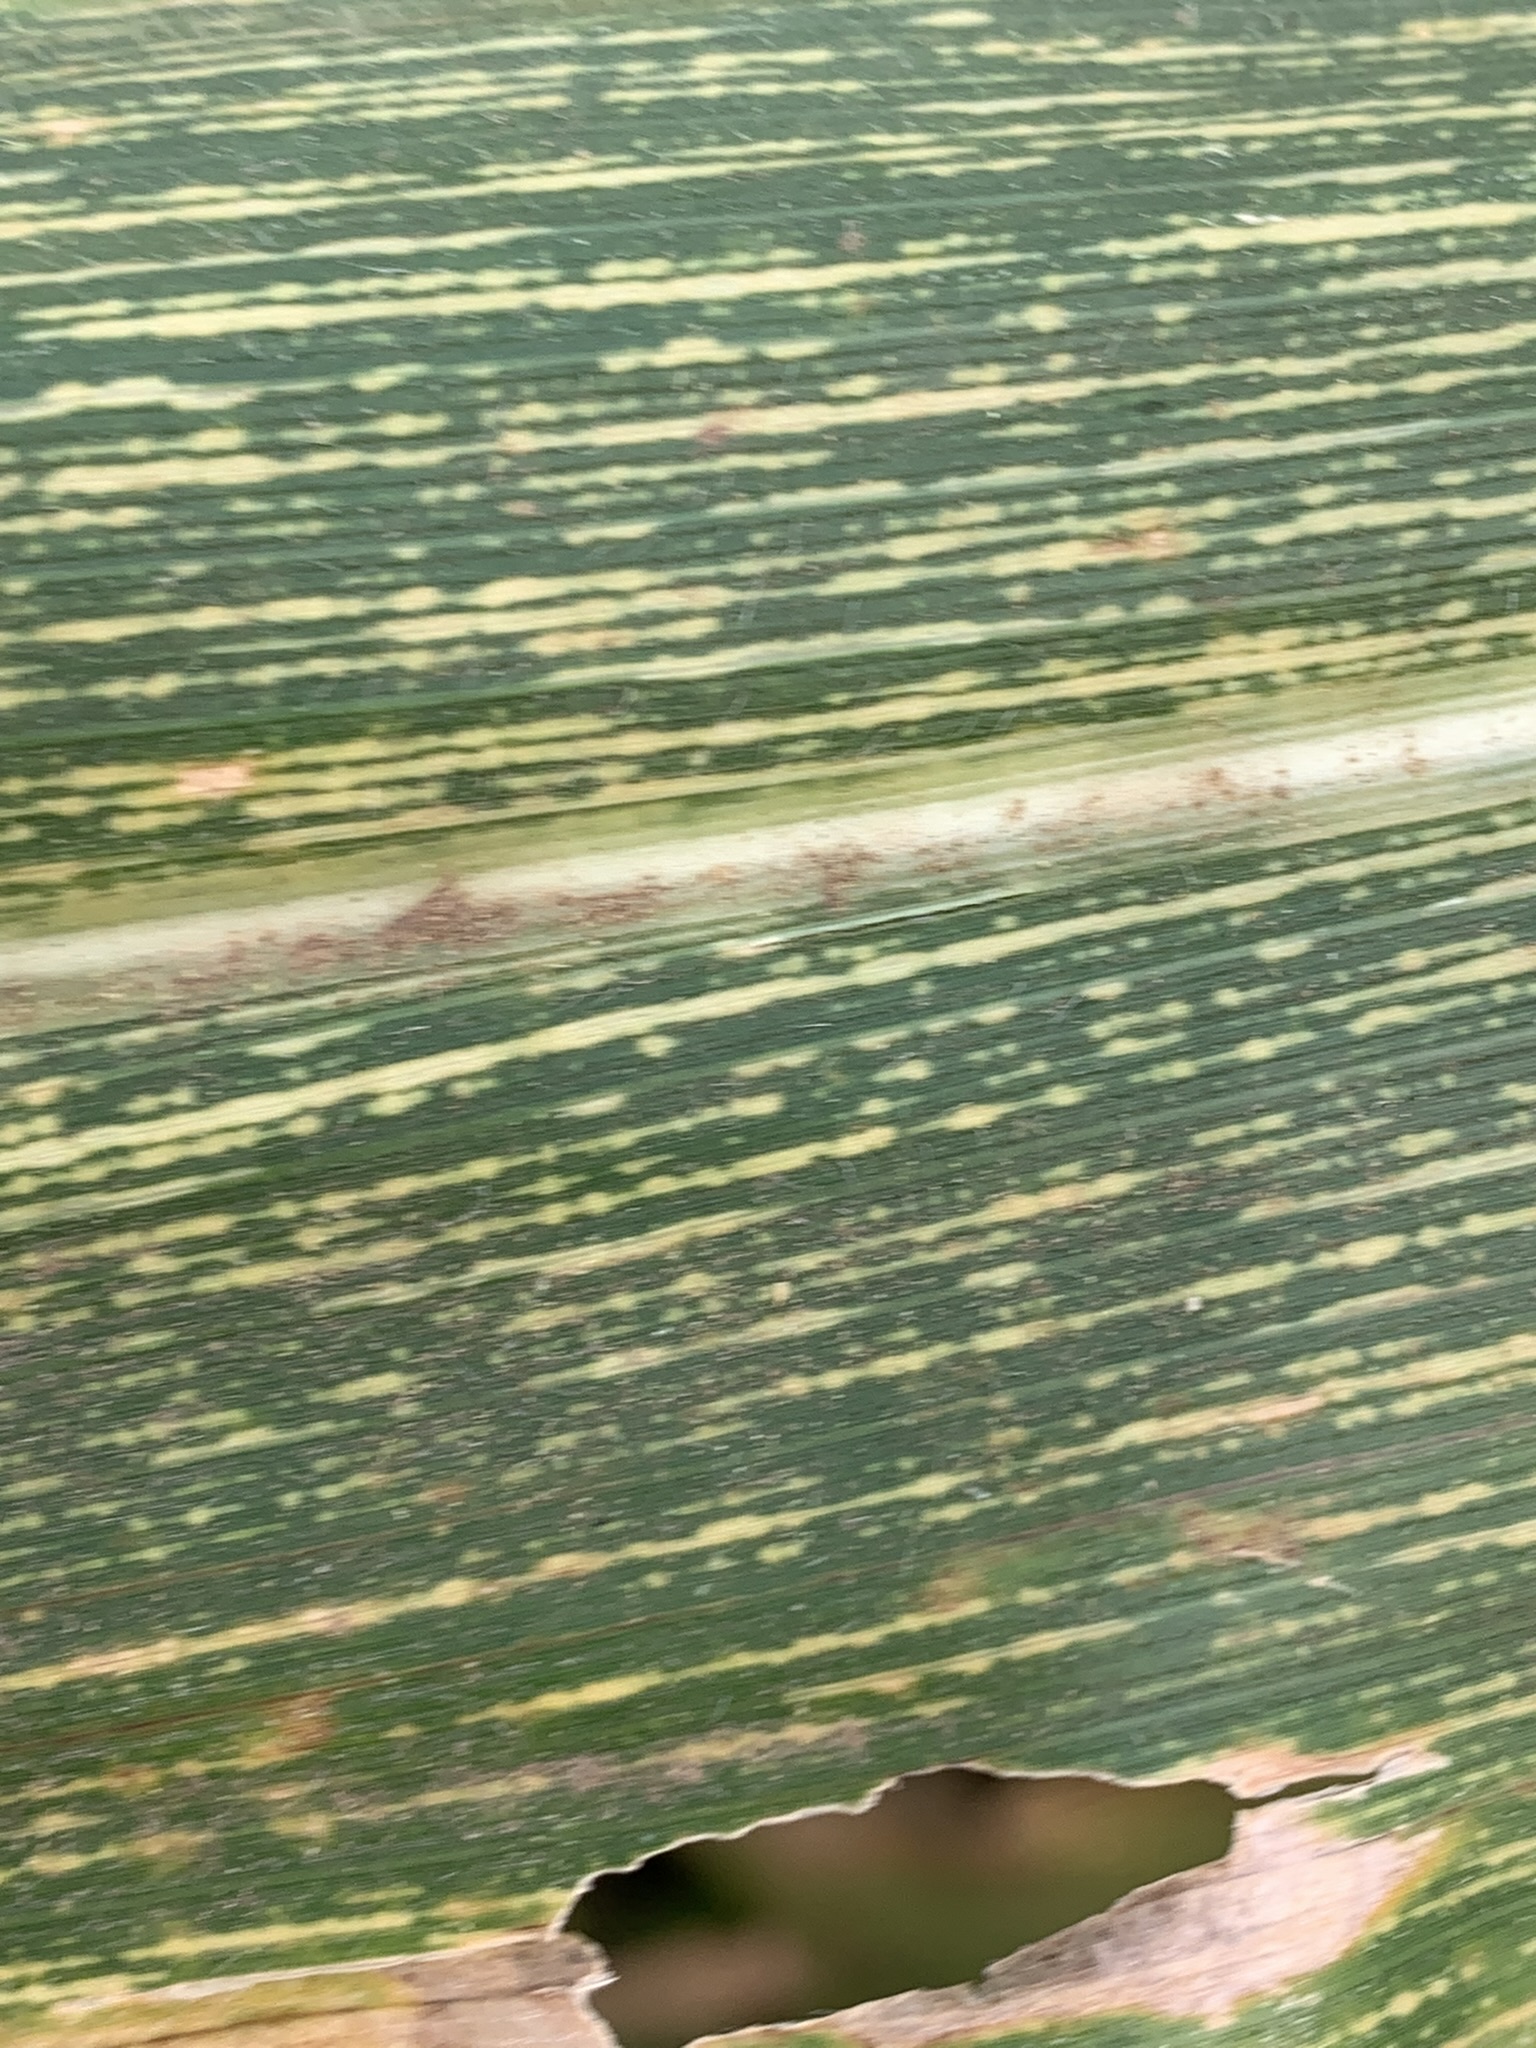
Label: MSV